Will Smith

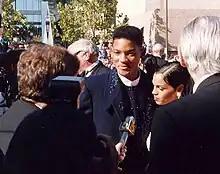
Smith at the Emmy Awards 1993

Smith started as the MC of the hip-hop duo DJ Jazzy Jeff & the Fresh Prince, with his childhood friend Jeffrey "DJ Jazzy Jeff" Townes as turntablist and producer. Townes and Smith were introduced to each other by chance in 1985, as Townes was performing at a house party only a few doors down from Smith's residence, and he was missing his hype man. Smith decided to fill in. They both felt strong chemistry, and Townes was upset when his hype man finally made it to the party.